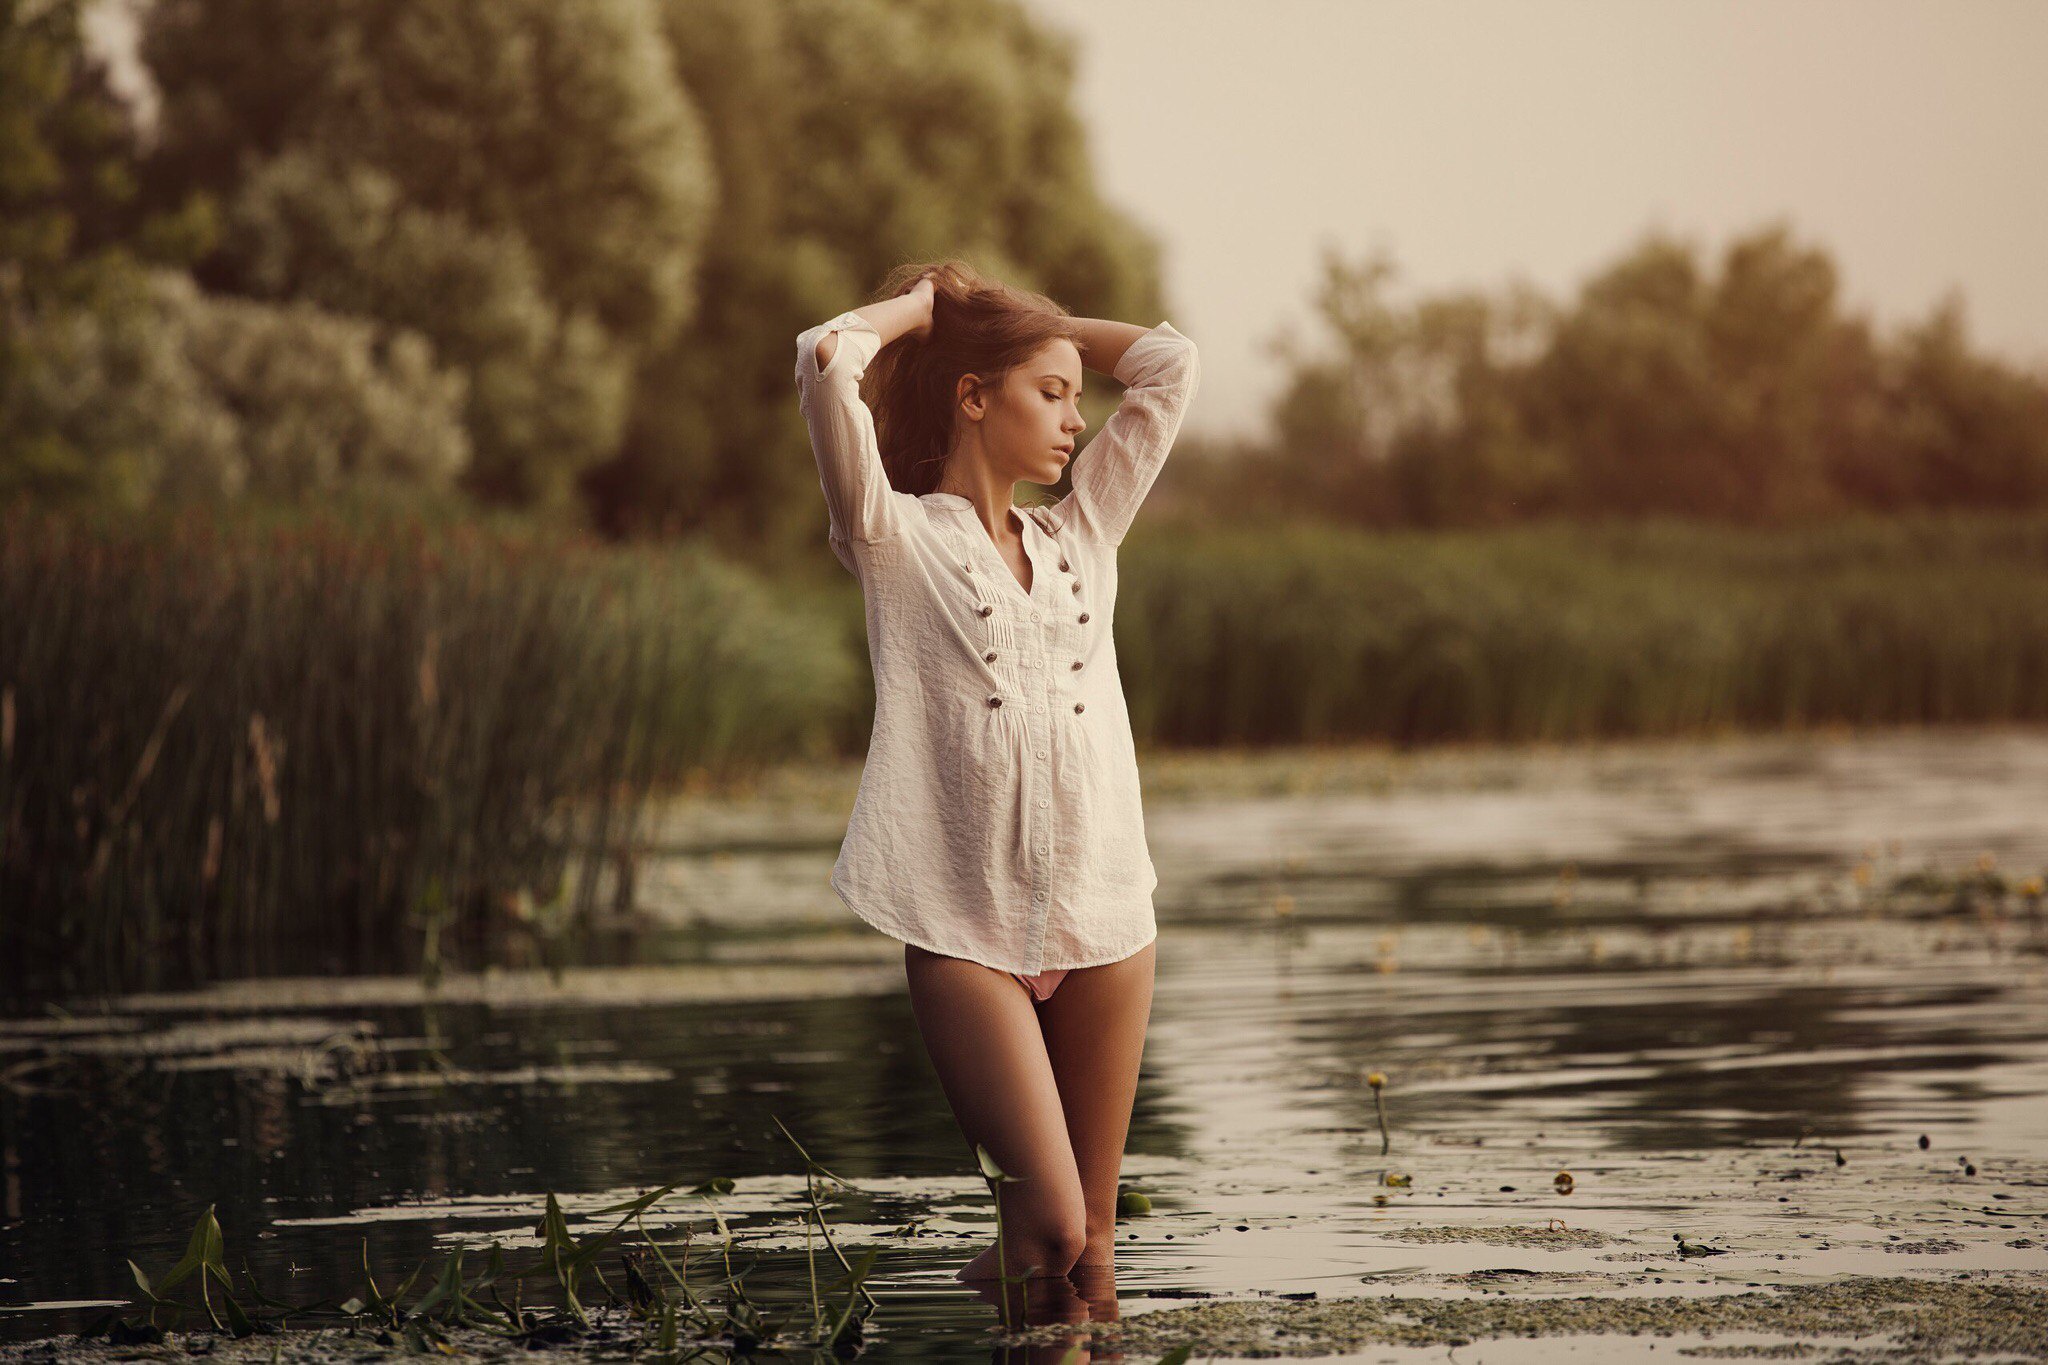
women, lady, model, person, photography, wallpaper, water, sky, People in nature, nature, flash photography, happy, sleeve, gesture, grass, tree, street fashion, natural landscape, wood, landscape, grassland, lake, meadow, long hair, human leg, forest, blond, brown hair, reflection, wilderness, wetland, portrait photography, sitting, portrait, monochrome photography, fun, fur, photo shoot, horizon, backlighting